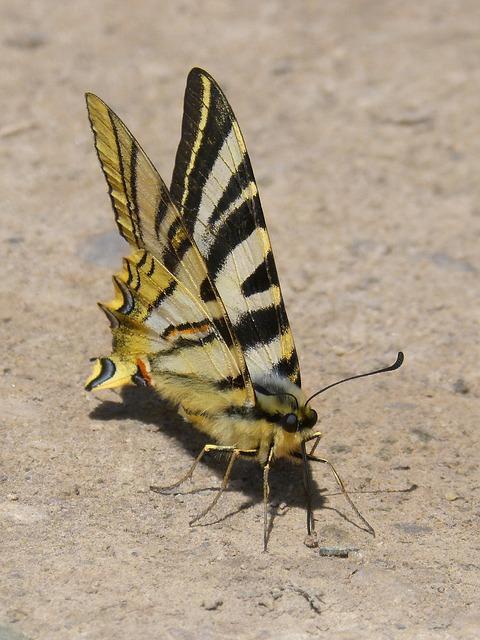
butterfly